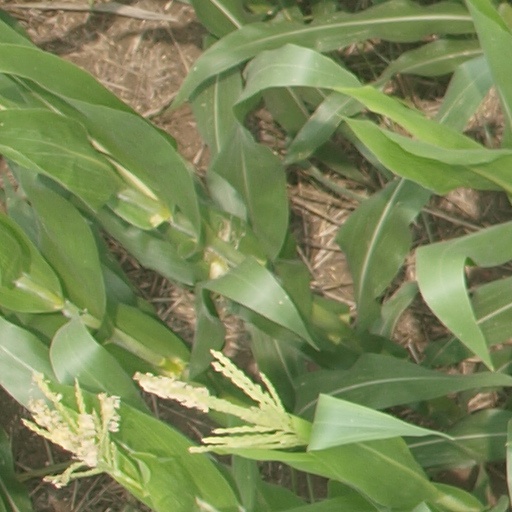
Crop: maize; corn